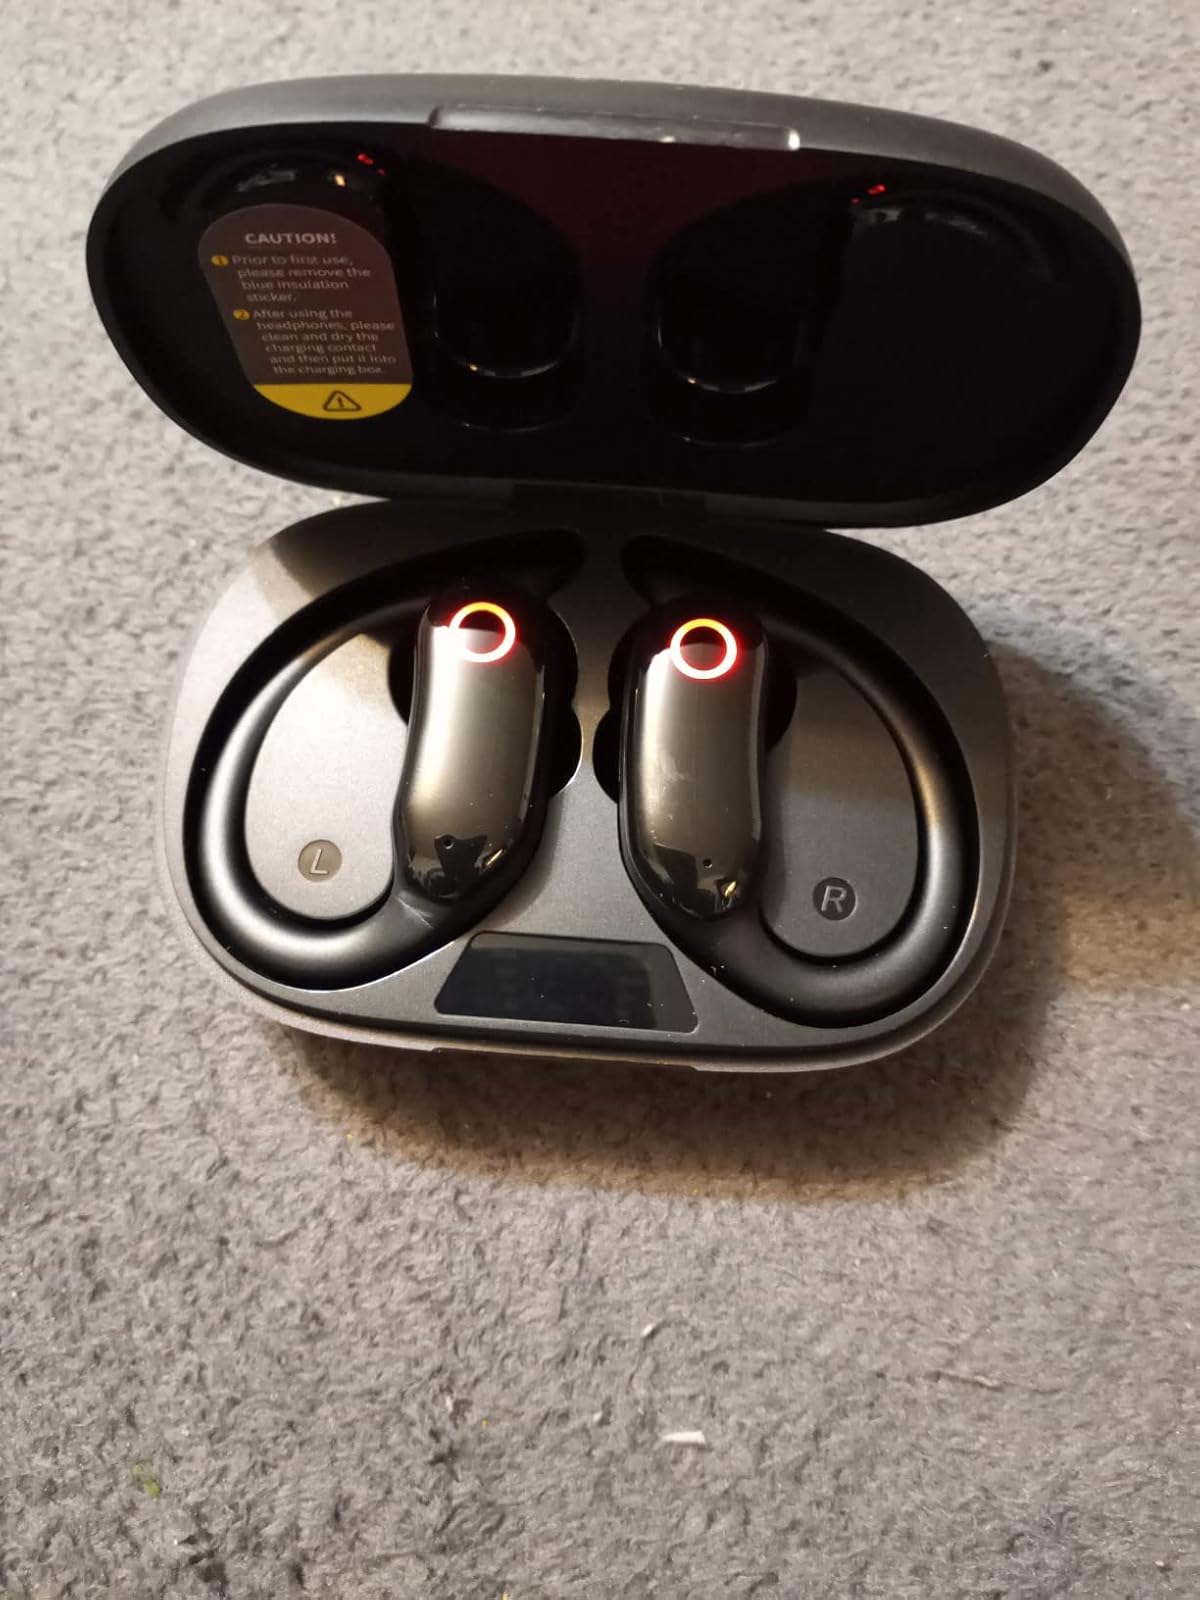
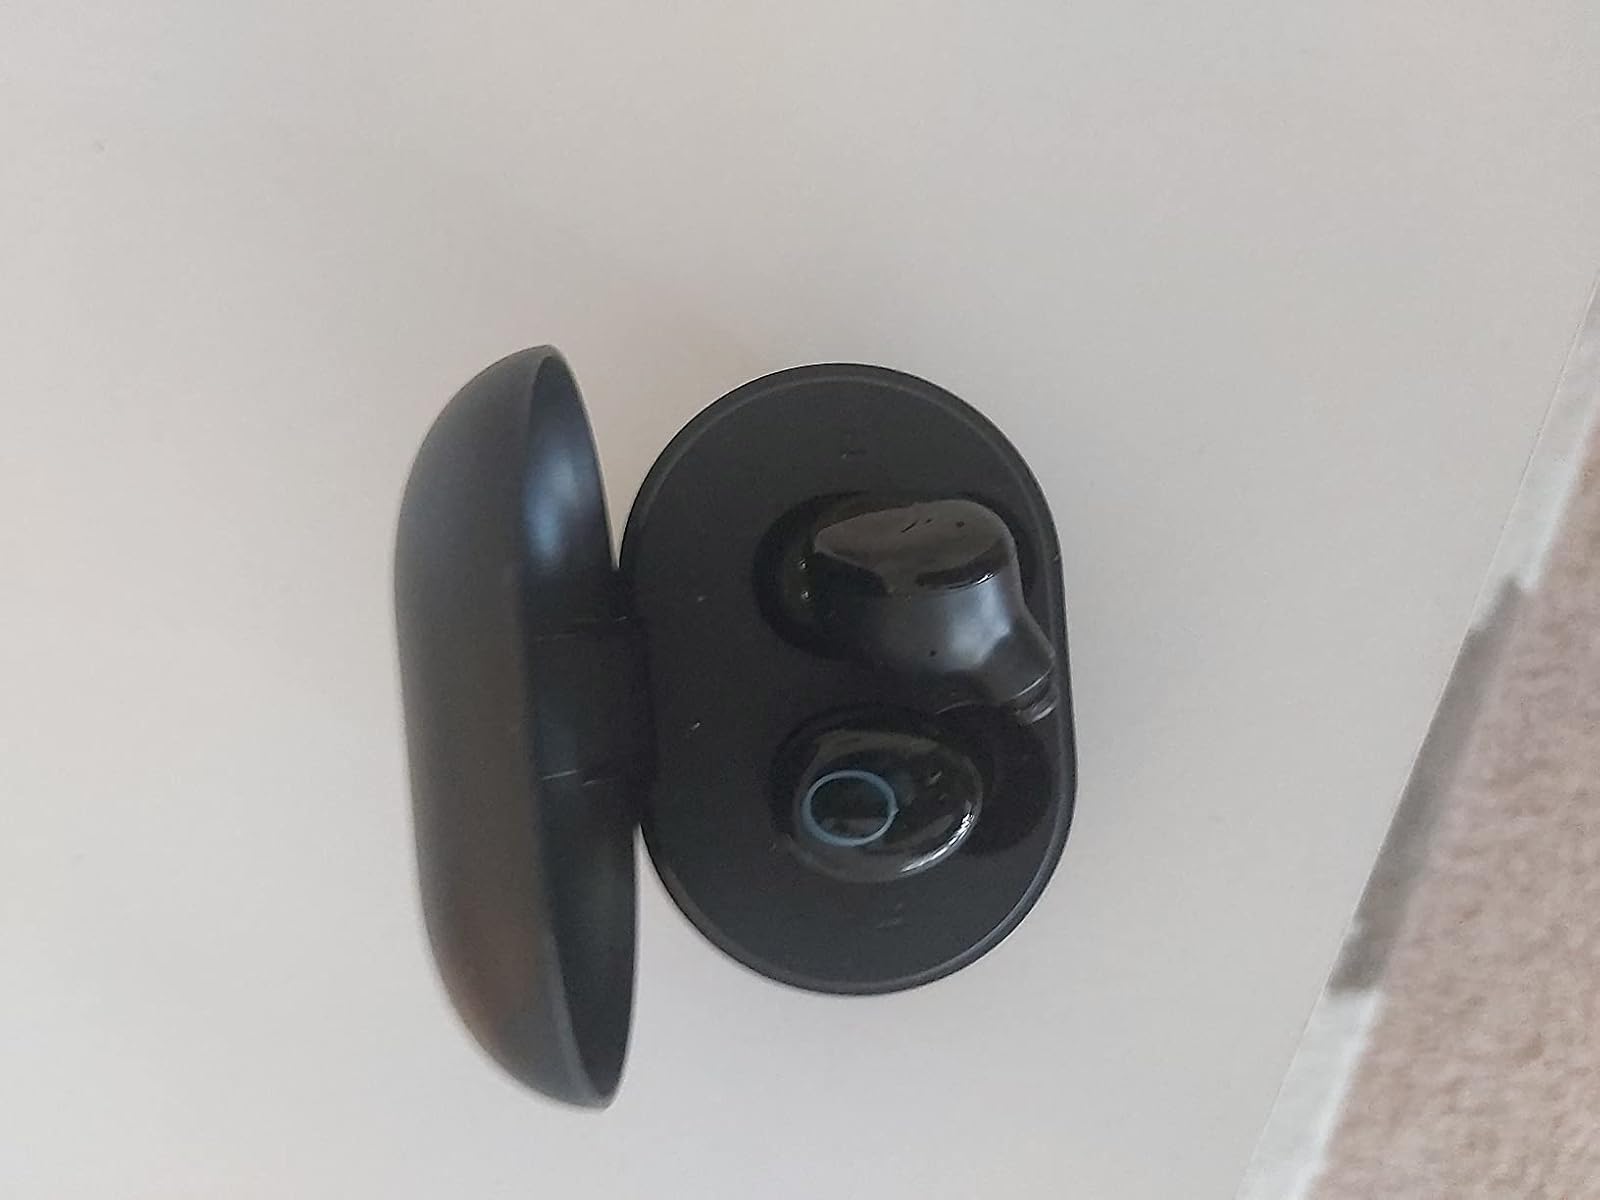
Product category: earbuds
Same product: no